Hybrid bicycle

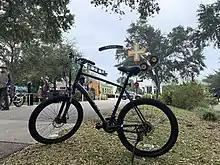
A Giant brand Sedona comfort bike on the Pinellas Trail in Dunedin, Florida.

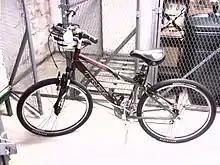
Trek Navigator 200 comfort bike

Another subclass of the hybrid category is the comfort bike. Comfort bikes are essentially modern versions of the old "roadster" and "sports roadster" bicycle, though modern comfort bikes are often equipped with derailleur gears rather than hub gears. They typically have a modified mountain bike frame with a tall head tube to provide an upright riding position, 26-inch (ISO 559) or 28-inch (ISO 622) wheels, and "middleweight" smooth or semi-slick tires. Comfort bikes typically incorporate such features as front suspension forks, seat post suspension with wide plush saddles, and drop-center, angled North Road-style handlebars designed for easy reach while riding in an upright position.